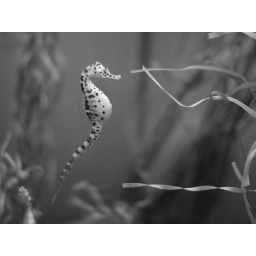
Seahorse in black and white